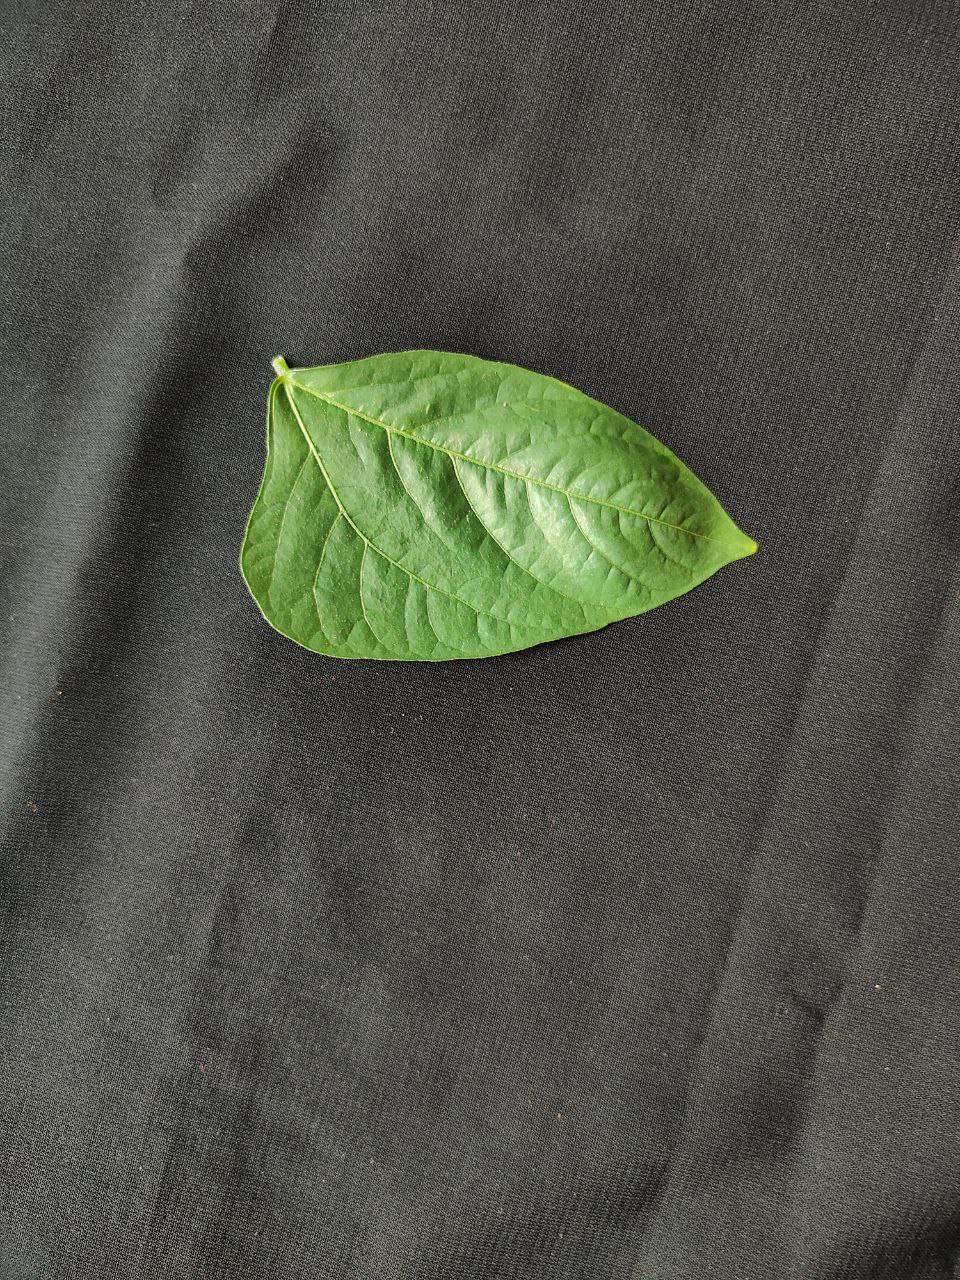
Crop: cowpea
Leaf condition: Fresh Leaf